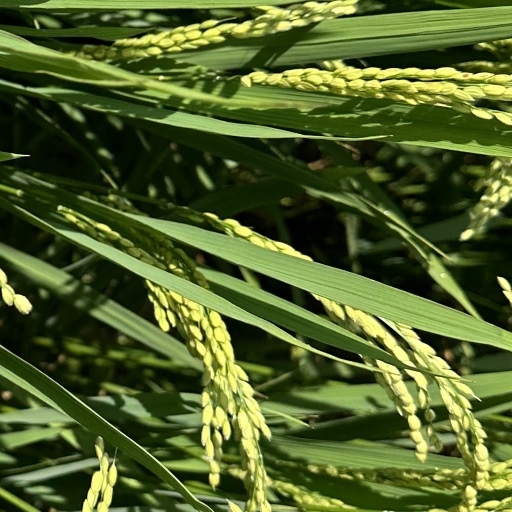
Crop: rice